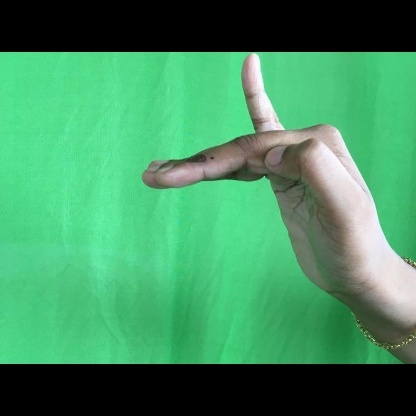
Mudra: Hamsapaksha